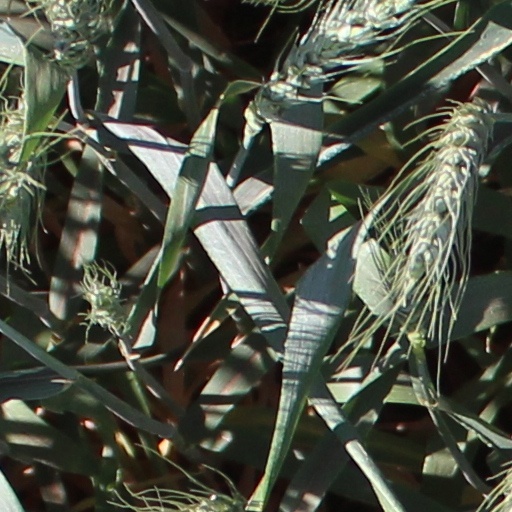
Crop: wheat